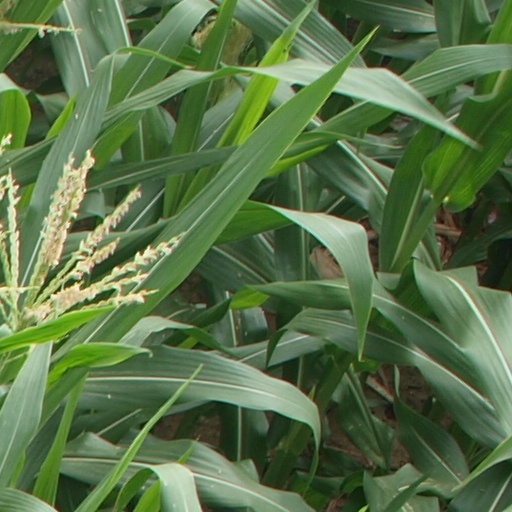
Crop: maize; corn